A Touch of the Beat Gets You Up on Your Feet Gets You Out and Then Into the Sun

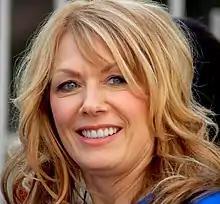
Heart member Nancy Wilson provided backing vocals and played guitar for "Listen!!!".

Musically, "A Touch of the Beat Gets You Up on Your Feet Gets You Out and Then Into the Sun" was described by music critics as a pop and pop rock record that contains influences of disco, soft rock, and country. The album begins with "Pretty Places", a "vintage" sounding song with a "unique, modern twist". The lyrical content of the song "embodies the feeling of driving down the Pacific Coast Highway on a dreamy evening, watching the sunset and sticking your head out the window to feel the warm air". The lyrical content of "Pretty Places" is based around wanting to travel following the lack of experiences during the pandemic, and appreciating the beauty of the world despite the "chaos". "Soundigest" wrote that the song "fully commits to the road trip theme" and "embodies a distinct feeling and aura", and that if the rest of the album is like "Pretty Places", it will be a "treat".